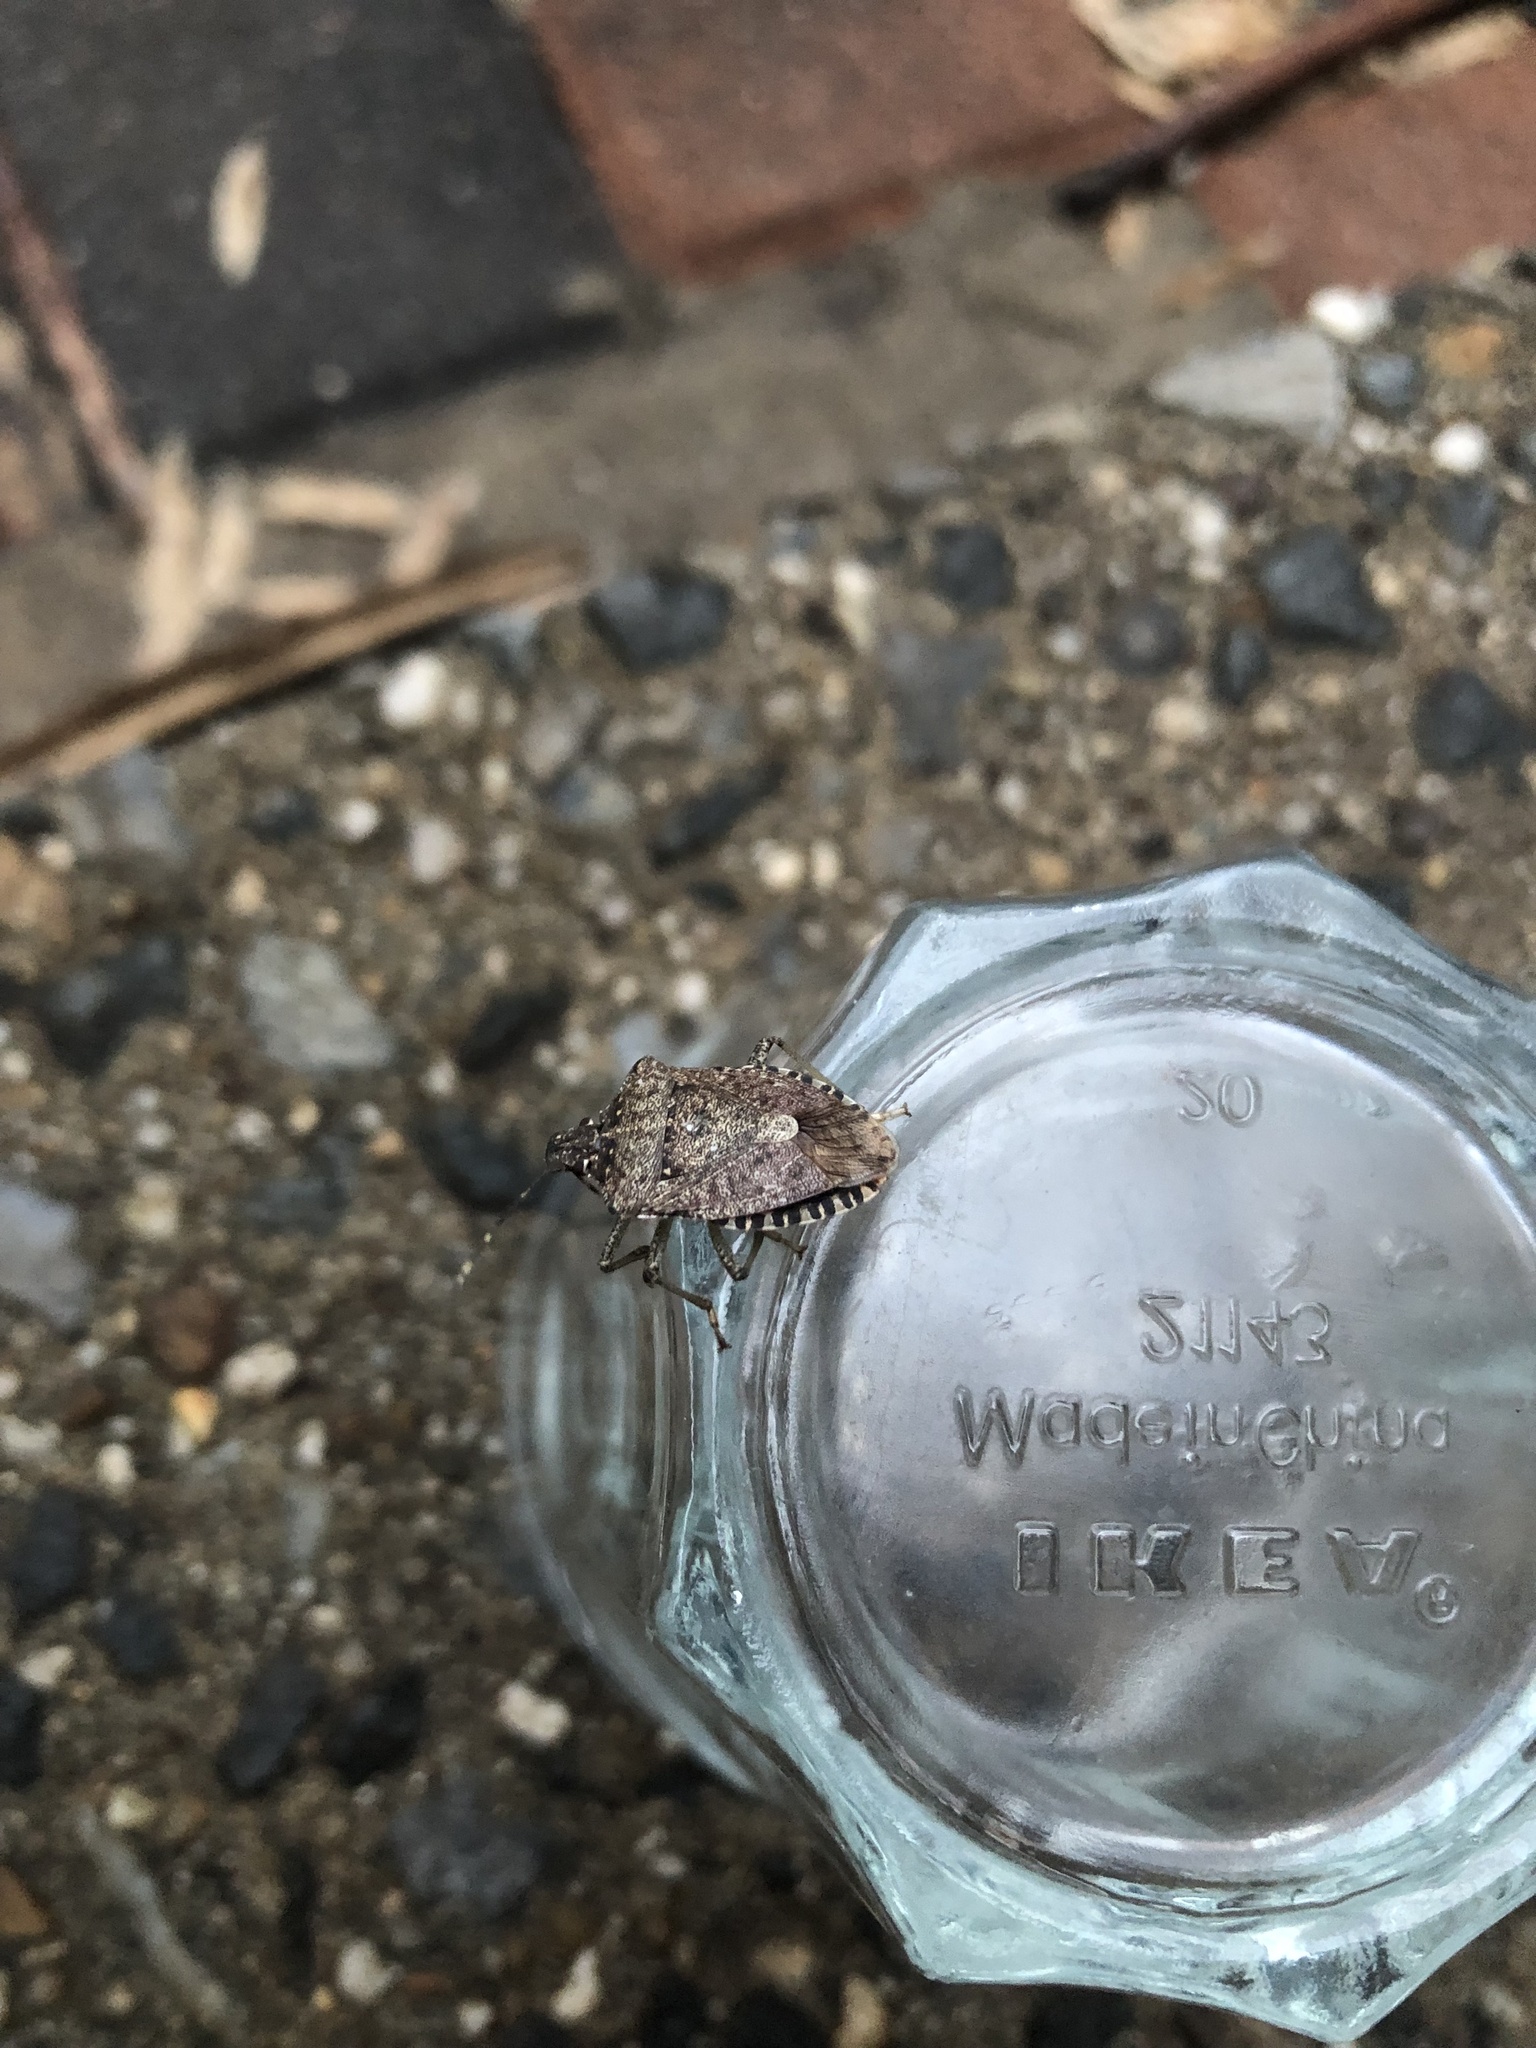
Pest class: stink_bug